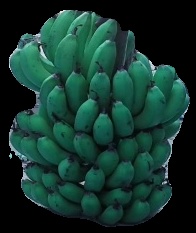
Variety: pachbale
Grade: grade2